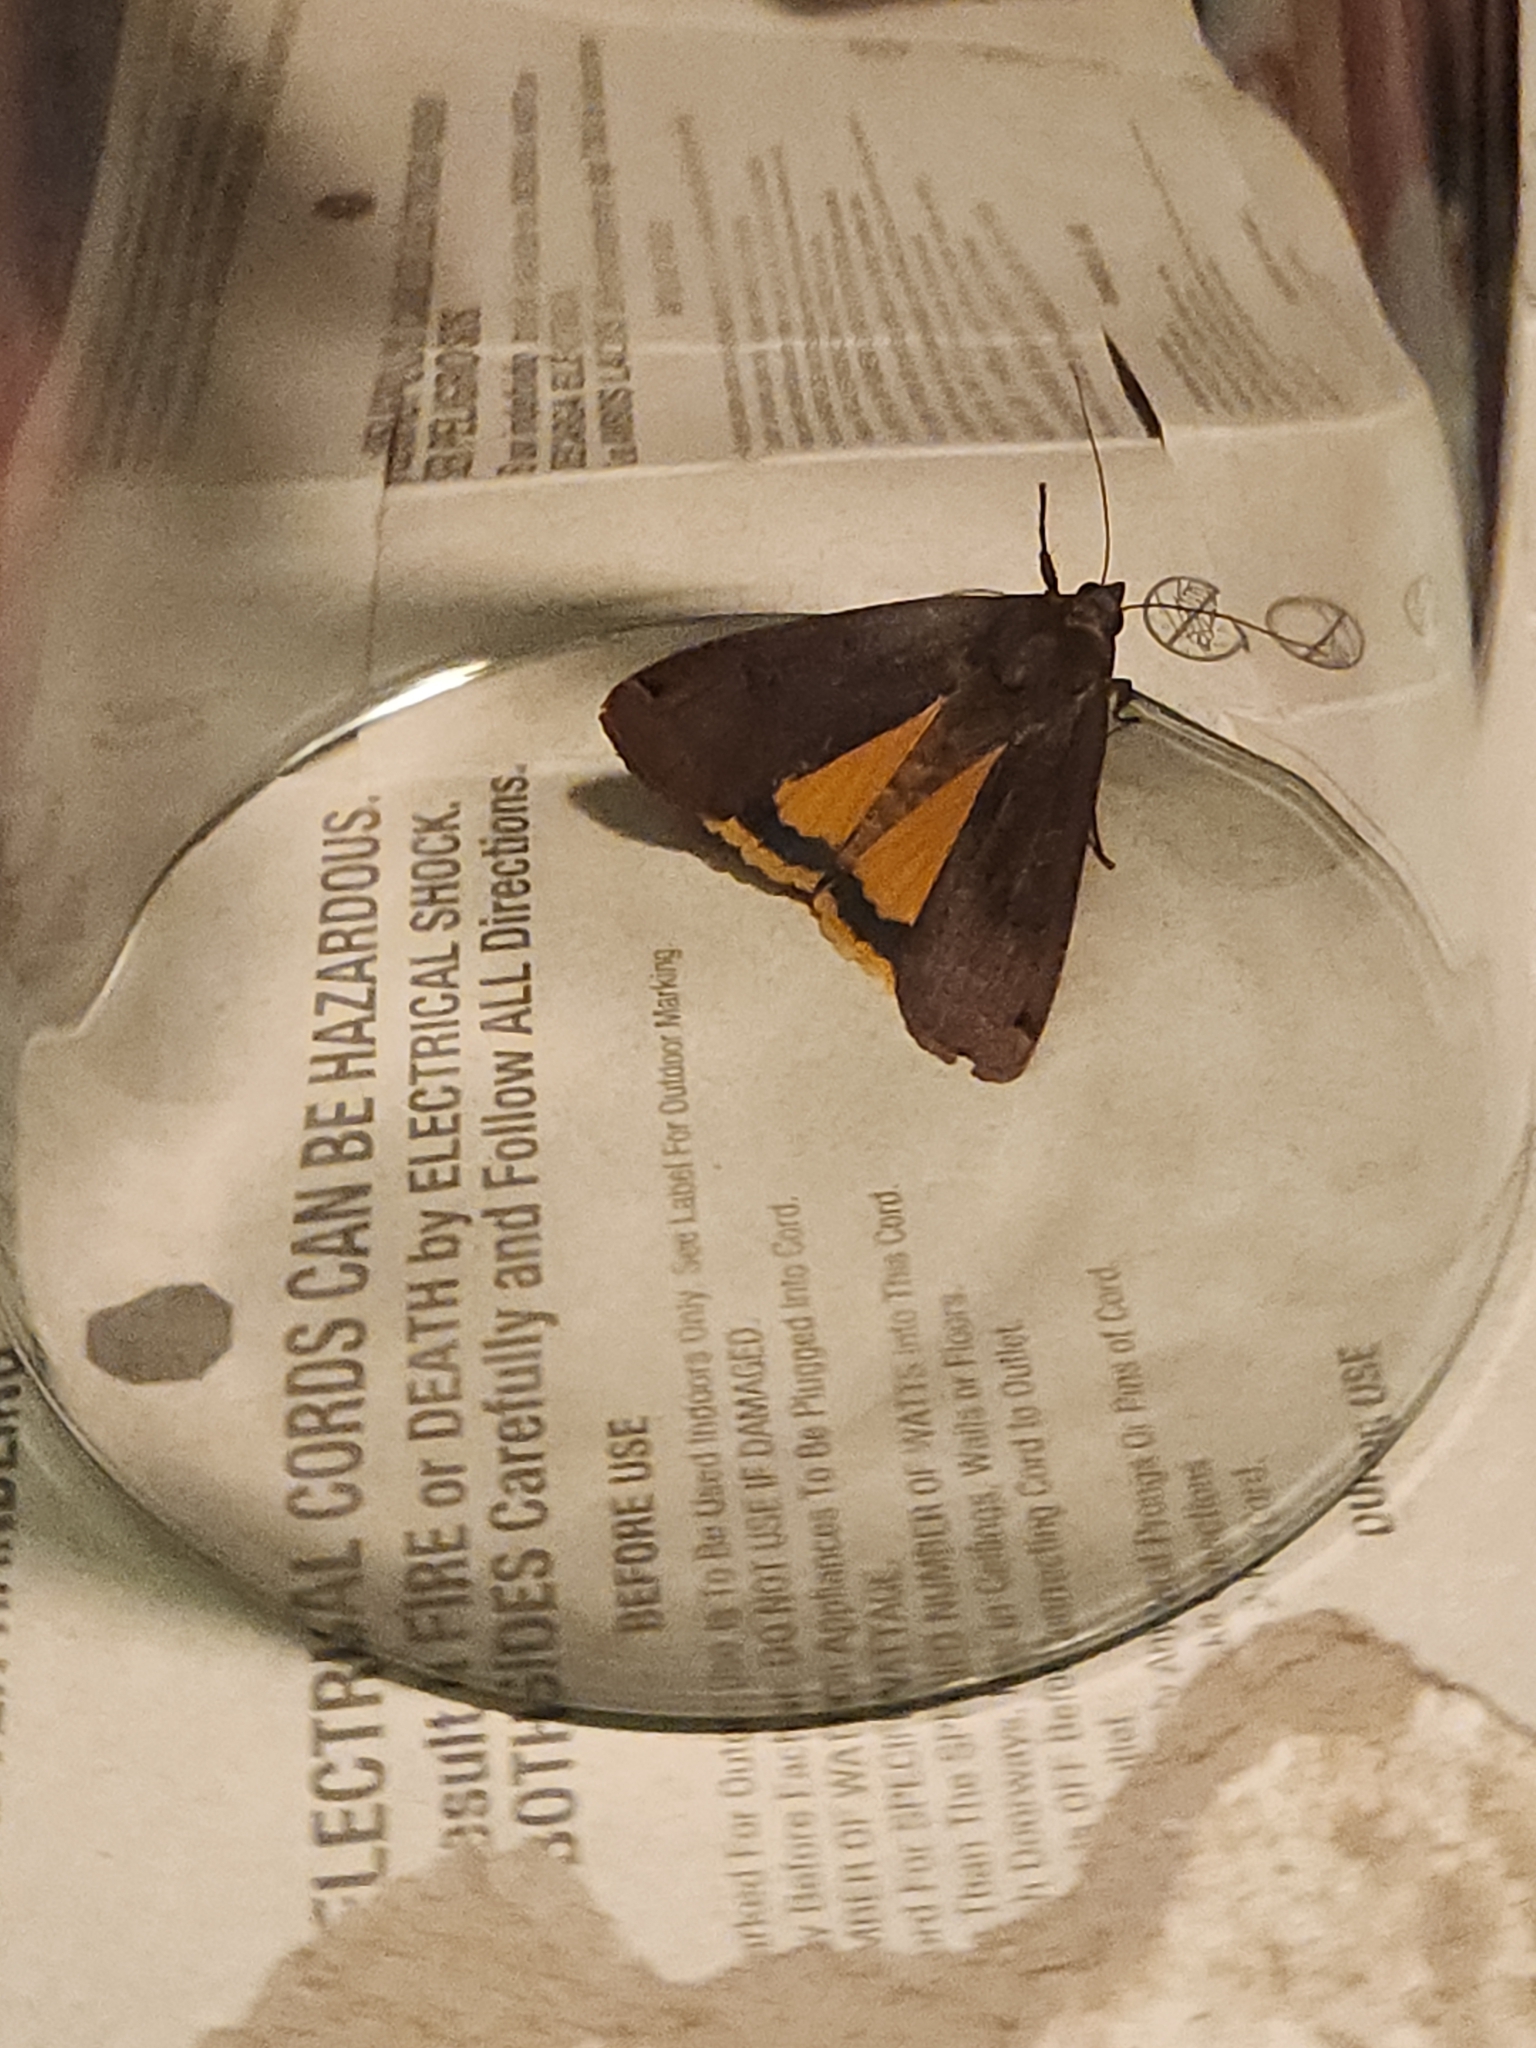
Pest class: cutworms